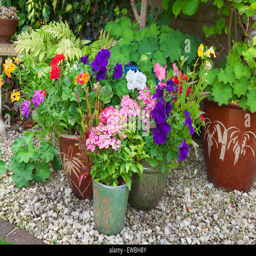
shady corner of a garden with containers full of colorful flowers